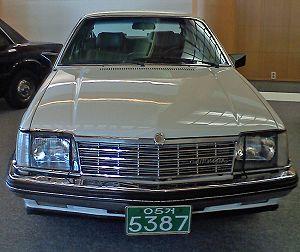
Sur base Opel Rekord E (1977-86).